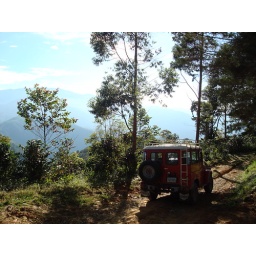
Car in narrow road in the mountains near Port Quepos Costa Rica